Portland International Auto Show

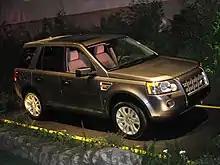
A Land Rover at the 2007 show

The Portland International Auto Show (PIAS) is an annual auto show at the Oregon Convention Center in Portland in the U.S. state of Oregon. Started in 1910, the four-day event is held in January or February and draws approximately 100,000 visitors.